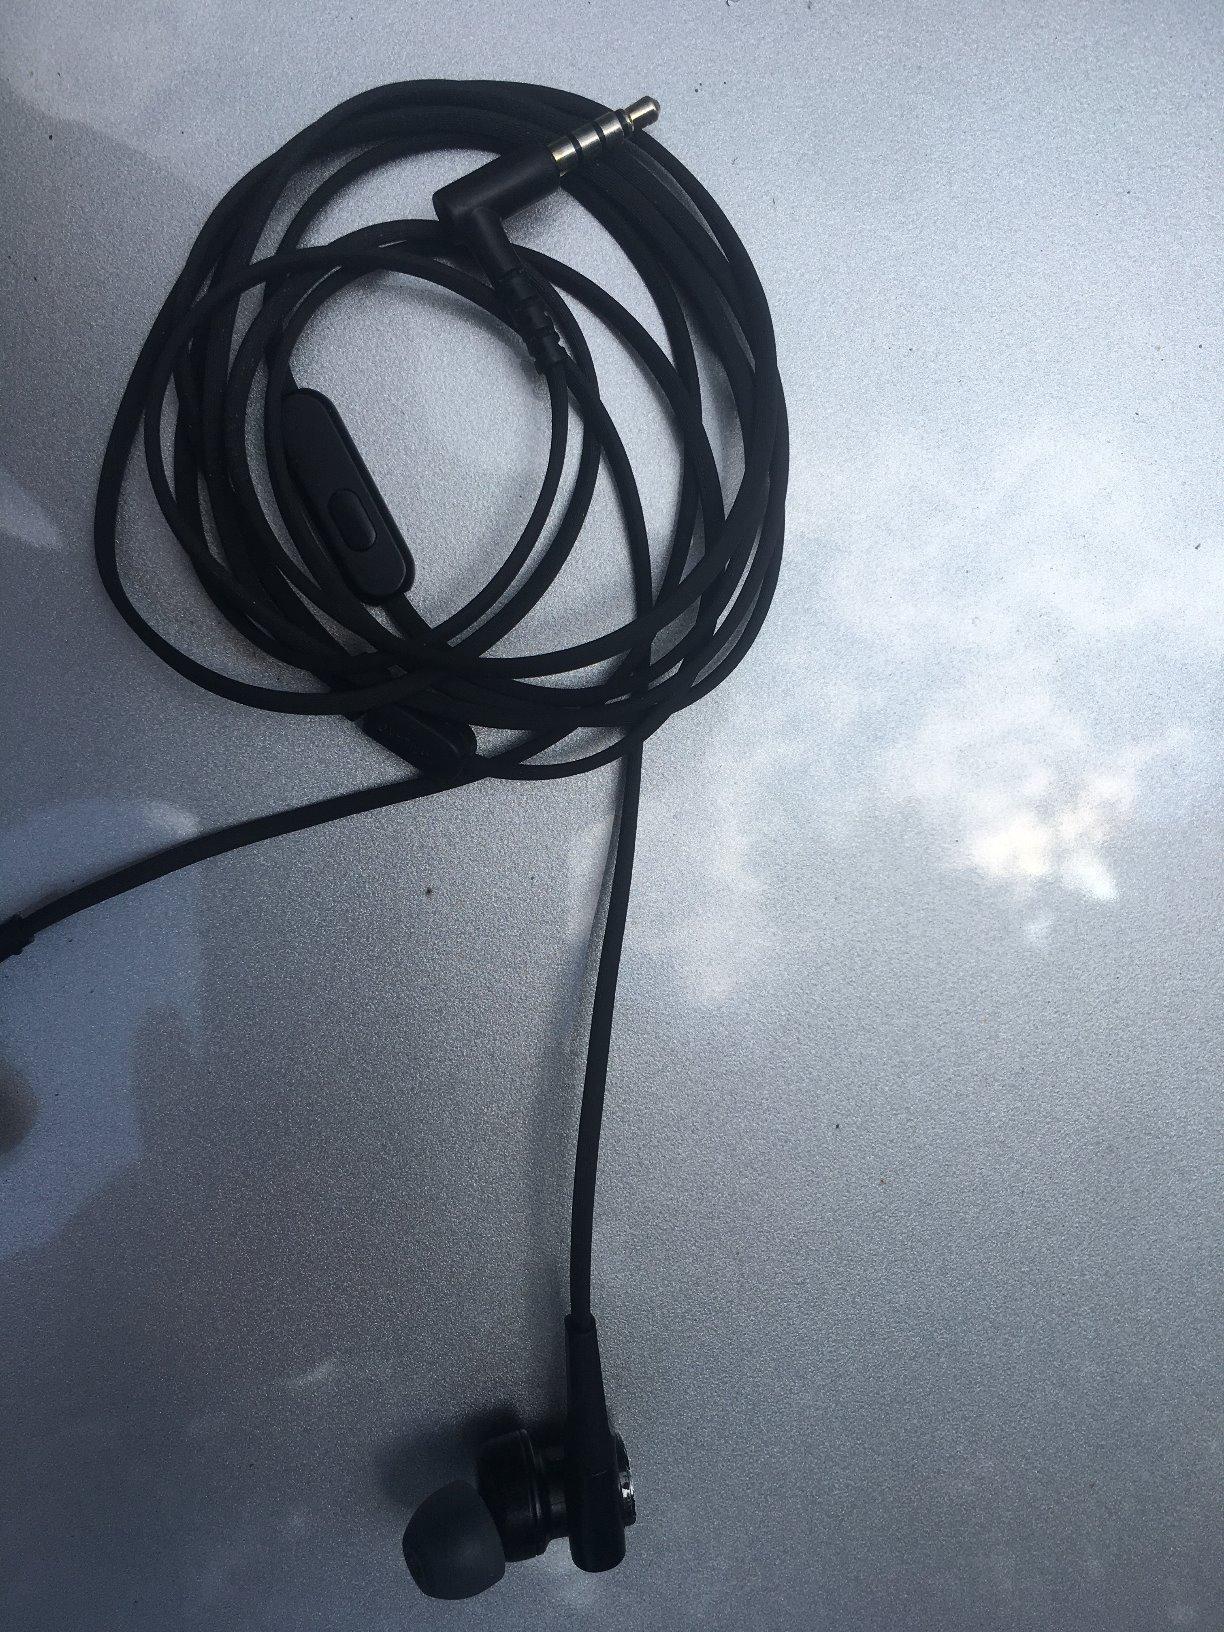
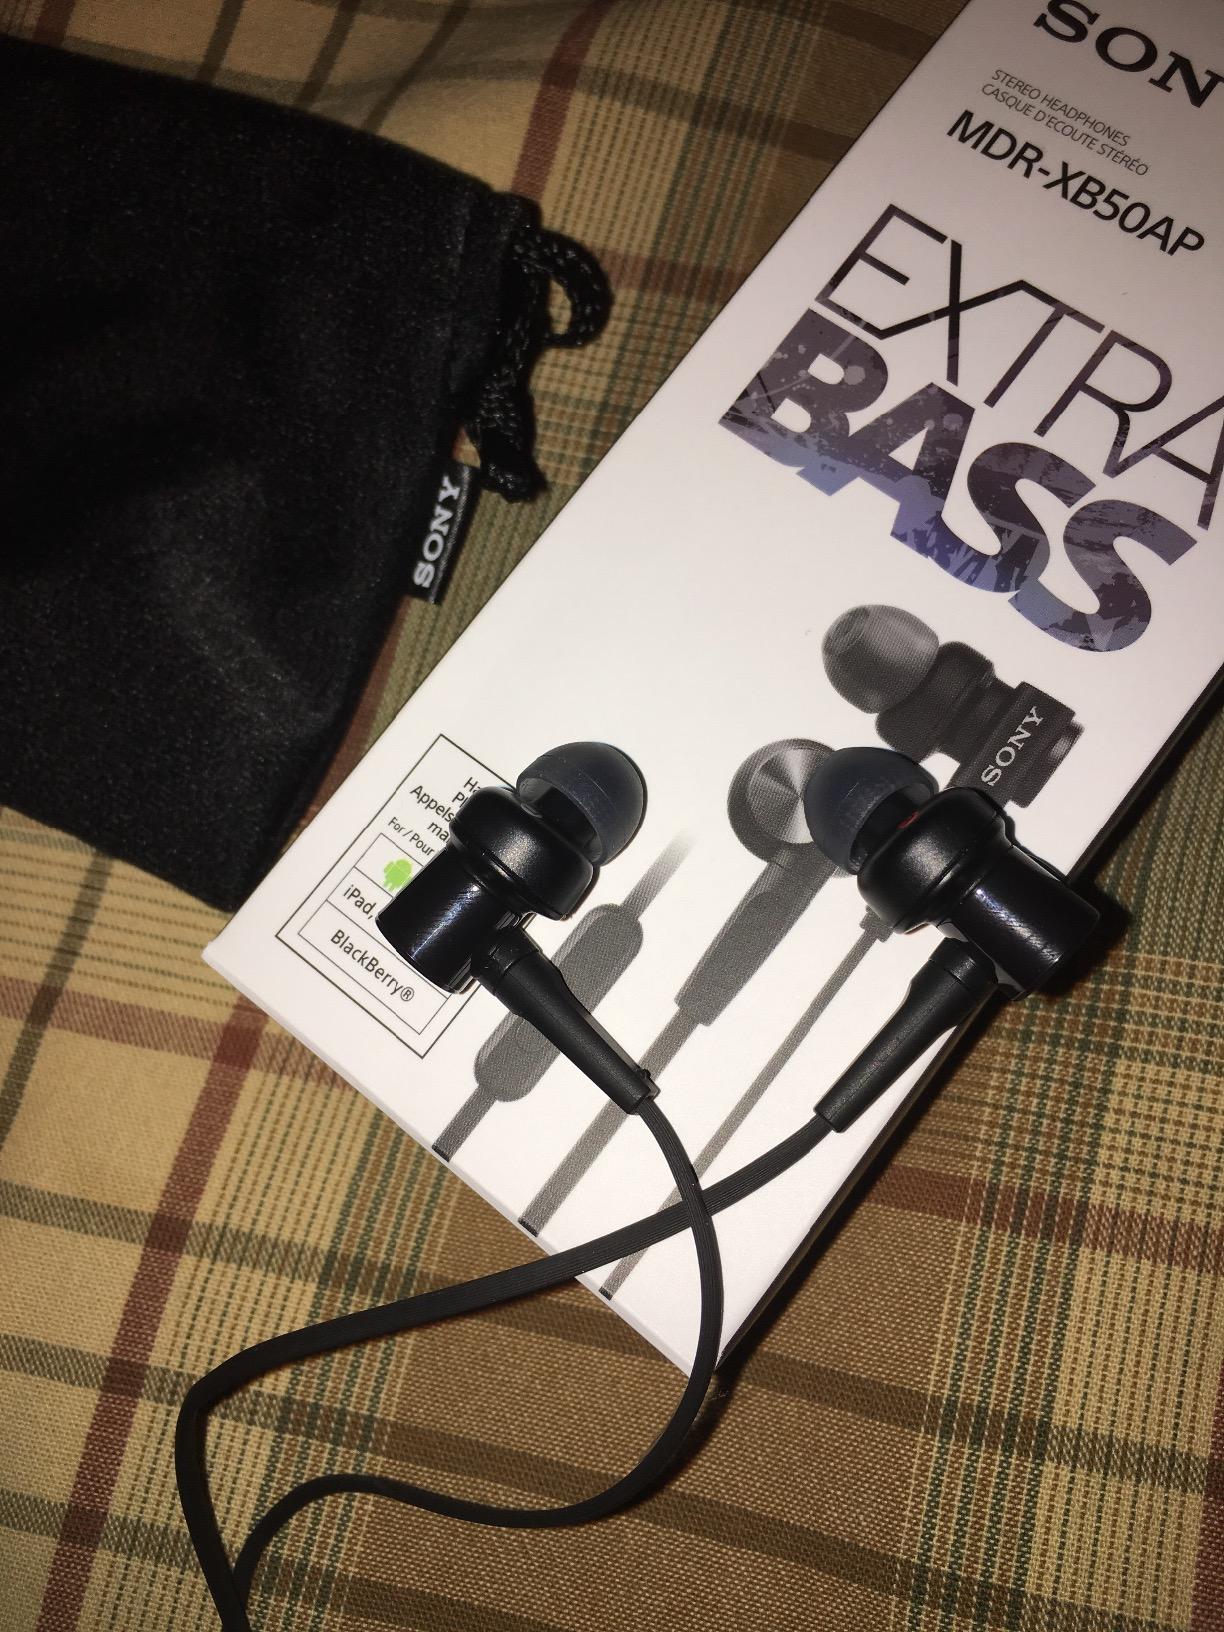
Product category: headphones
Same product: yes